Lawson Robertson

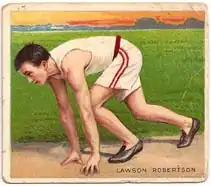
Robertson 1910 Mecca Card

According to his 1910 trading card, Lawson "will go down in athletic history as one of the greatest sprinters of the cinder path."